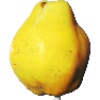
Label: quince